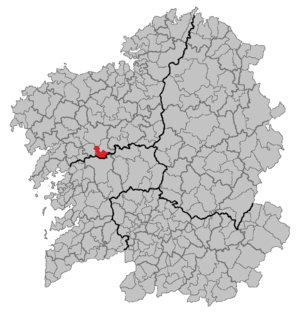
Vedra est une commune de la province de La Corogne en Espagne située dans la communauté autonome de Galice. Elle est située sur la Vía de la Plata et le Camino de Invierno, deux chemins secondaires du pèlerinage de Saint-Jacques-de-Compostelle.